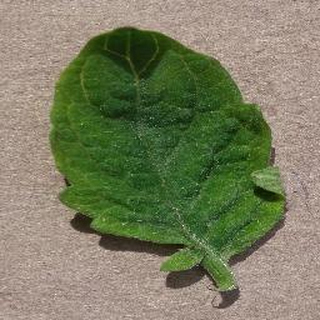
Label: tomato_yellow_leaf_curl_virus